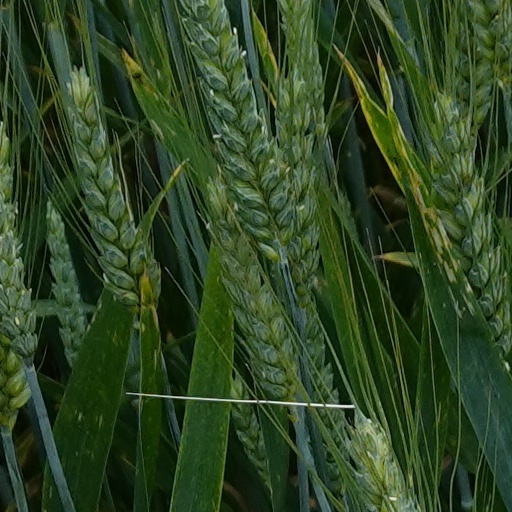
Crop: wheat